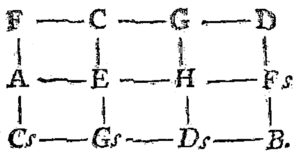
En théorie de la musique, le Tonnetz est un graphe, un diagramme représentant l'espace tonal sous forme de grille. Il a été inventé par Leonhard Euler en 1739 pour représenter ce qu'on appelait alors l'intonation juste. Le Tonnetz a été utilisé ensuite pour représenter les relations tonales et harmoniques en musique.